Road surface marking

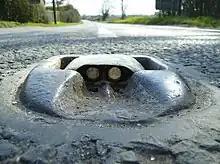
The cat's eye, showing the iron base, rubber housing and lenses

Road surface marking is any kind of device or material that is used on a road surface in order to convey official information; they are commonly placed with road marking machines (also referred to as road marking equipment or pavement marking equipment). They can also be applied in other facilities used by vehicles to mark parking spaces or designate areas for other uses. In some countries and areas (France, Italy, Czech Republic, Slovakia etc.), road markings are conceived as horizontal traffic signs, as opposed to vertical traffic signs placed on posts.